2017 New Democratic Party leadership election

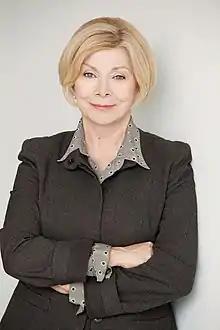
Cheri DiNovo

Cheri DiNovo, 65, is the Ontario MPP for Parkdale—High Park (2006–2017) and since 2014 has served as the Ontario NDP critic for Urban Transportation, Greater Toronto Area Issues, and LGBTQ Issues.